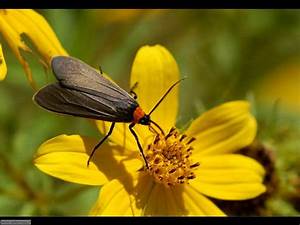
Label: butterfly